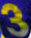
Number: 3